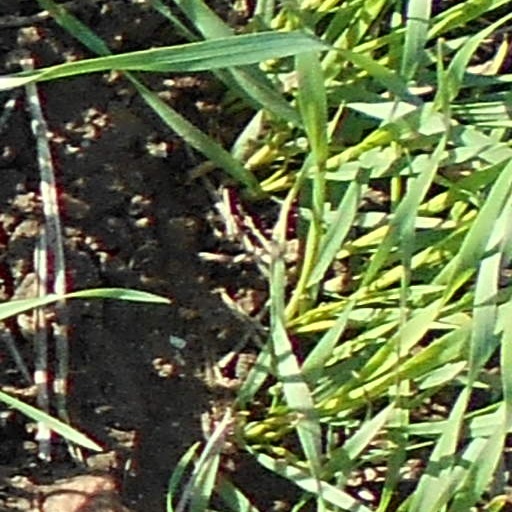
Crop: wheat